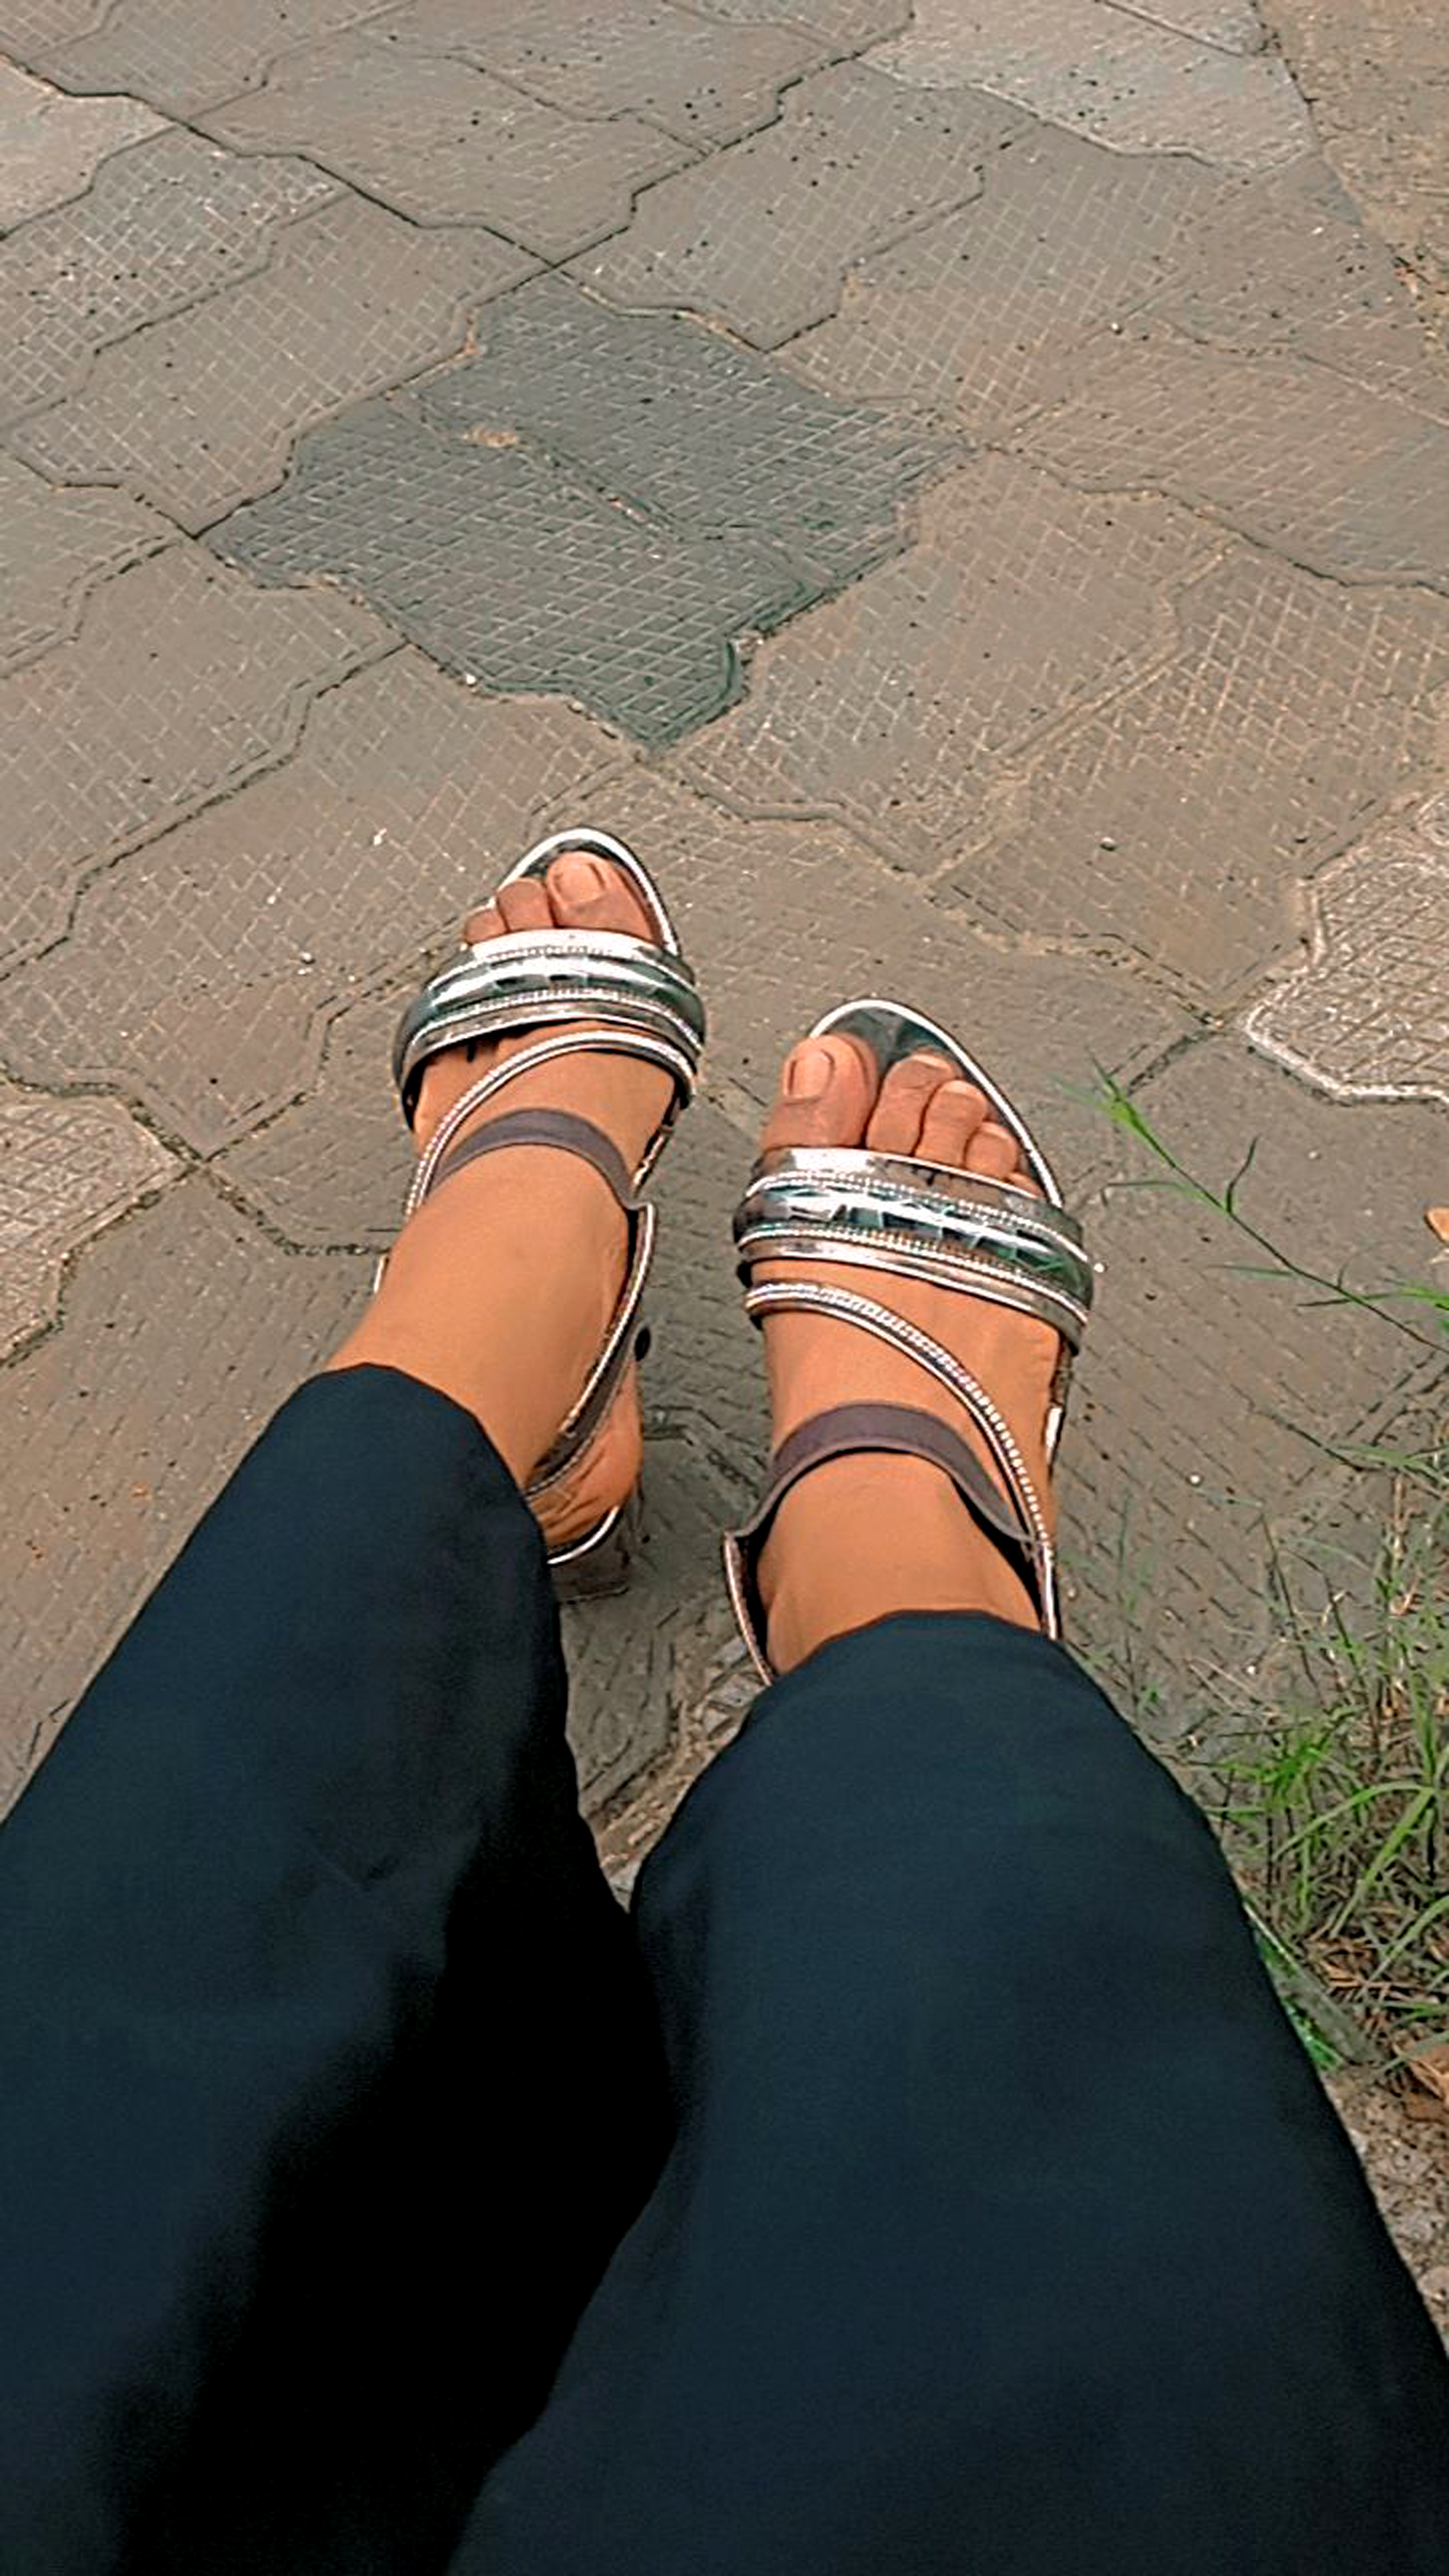
legs, shoe, leg, People in nature, asphalt, road surface, finger, thigh, knee, grass, Tints and shades, foot, wood, human leg, pattern, outdoor shoe, fashion accessory, sidewalk, soil, landscape, flooring, recreation, shadow, sand, athletic shoe, denim, sitting, toe, ankle, leisure, nail